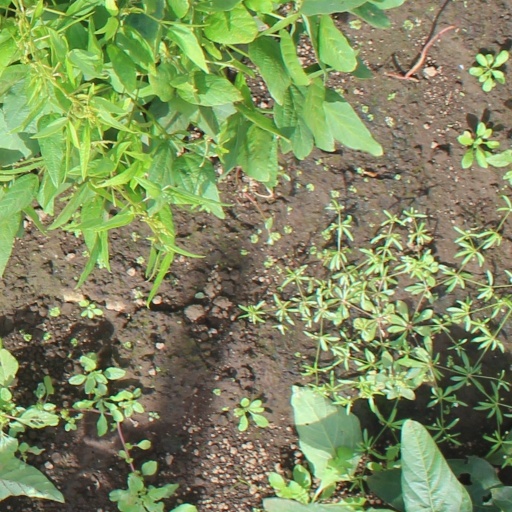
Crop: soybean